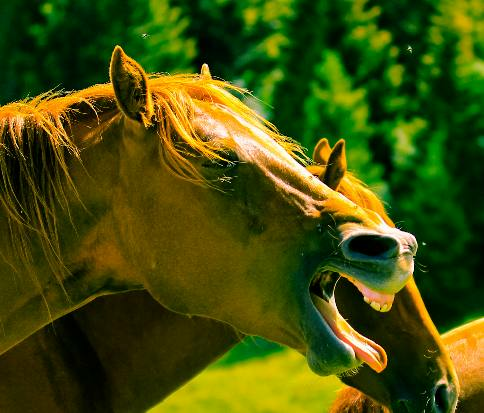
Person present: No